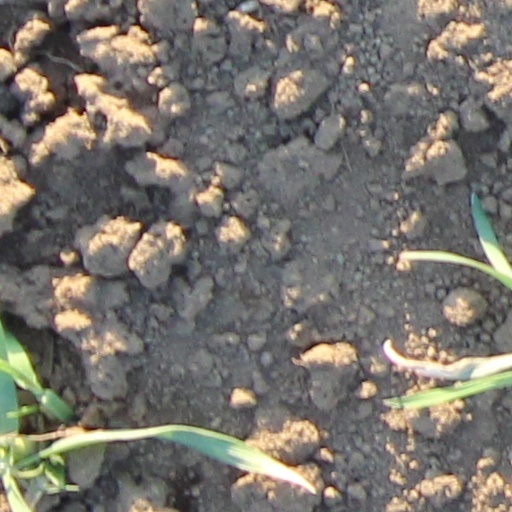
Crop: wheat